Charles Cabaniss

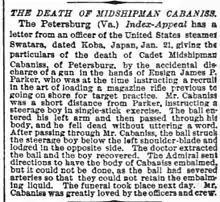
A short, one paragraph article written in old type font

Cabaniss was killed in an accident on board the "Swatara" on January 19, 1882. An official report of the incident was released on March 25 of that year. According to the report, before-noon exercises on board the ship had just been completed when an order was made to prepare rifles for target practice. At around ten in the morning, Cabaniss was assisting in the instruction of the ship's second group of sailors when he broke off and entered the ship's engine room to instruct a sailor on his duties. An experienced sailor, Ensign James P. Parker, was explaining to new sailors how to properly load their guns. He showed them how to load and discharge the weapons using a practice round. He then reloaded his gun with live rounds, but apparently forgot this and fired one of them. The bullet ricocheted off the ship's deck, struck one of the guns, ricocheted off the deck again, and struck Cabaniss, killing him instantly. The ball first entered through his left arm, impacting it so strongly that it broke every bone in his elbow. It then entered his side, tearing his latissimus dorsi muscle; went into his chest, severing every major artery; ricocheted up to near his shoulder, exited his right side, and struck the man he was instructing in the shoulder. Cabaniss was reported to have never made a sound as he fell. The other sailor recovered.